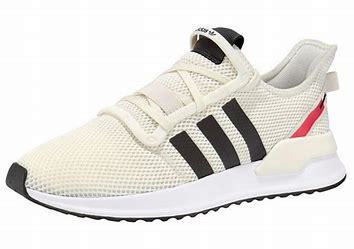
Brand: Adidas
Model: U_path Run